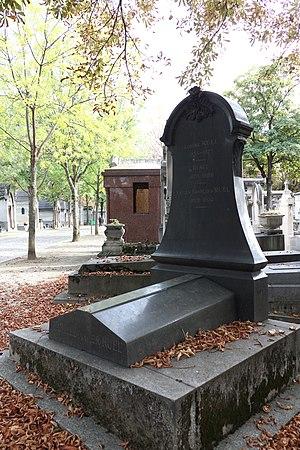
Tombe ornée à l'origine d'une statue grandeur nature d'une jeune fille et un enfant par Deschamps et sur le piédestal un bas-relief par Bruchon. Français
Xavier-François Ruel, né à Annonay le 12 novembre 1822 et mort à Cannes le 30 janvier 1900, est un commerçant, philanthrope et homme politique français, connu pour avoir fondé un grand magasin parisien, le Bazar de l'Hôtel de Ville.